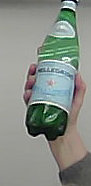
Product: sanpellegrino_water